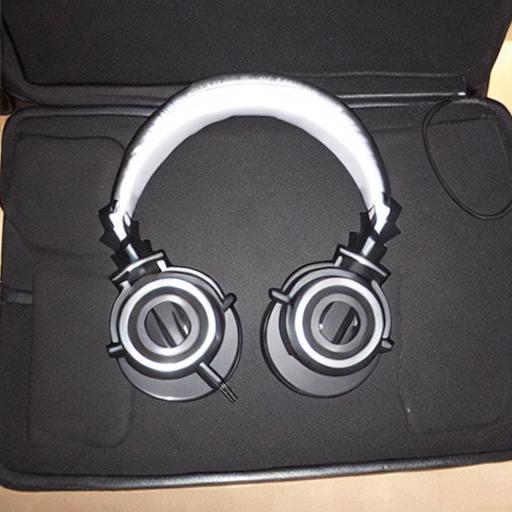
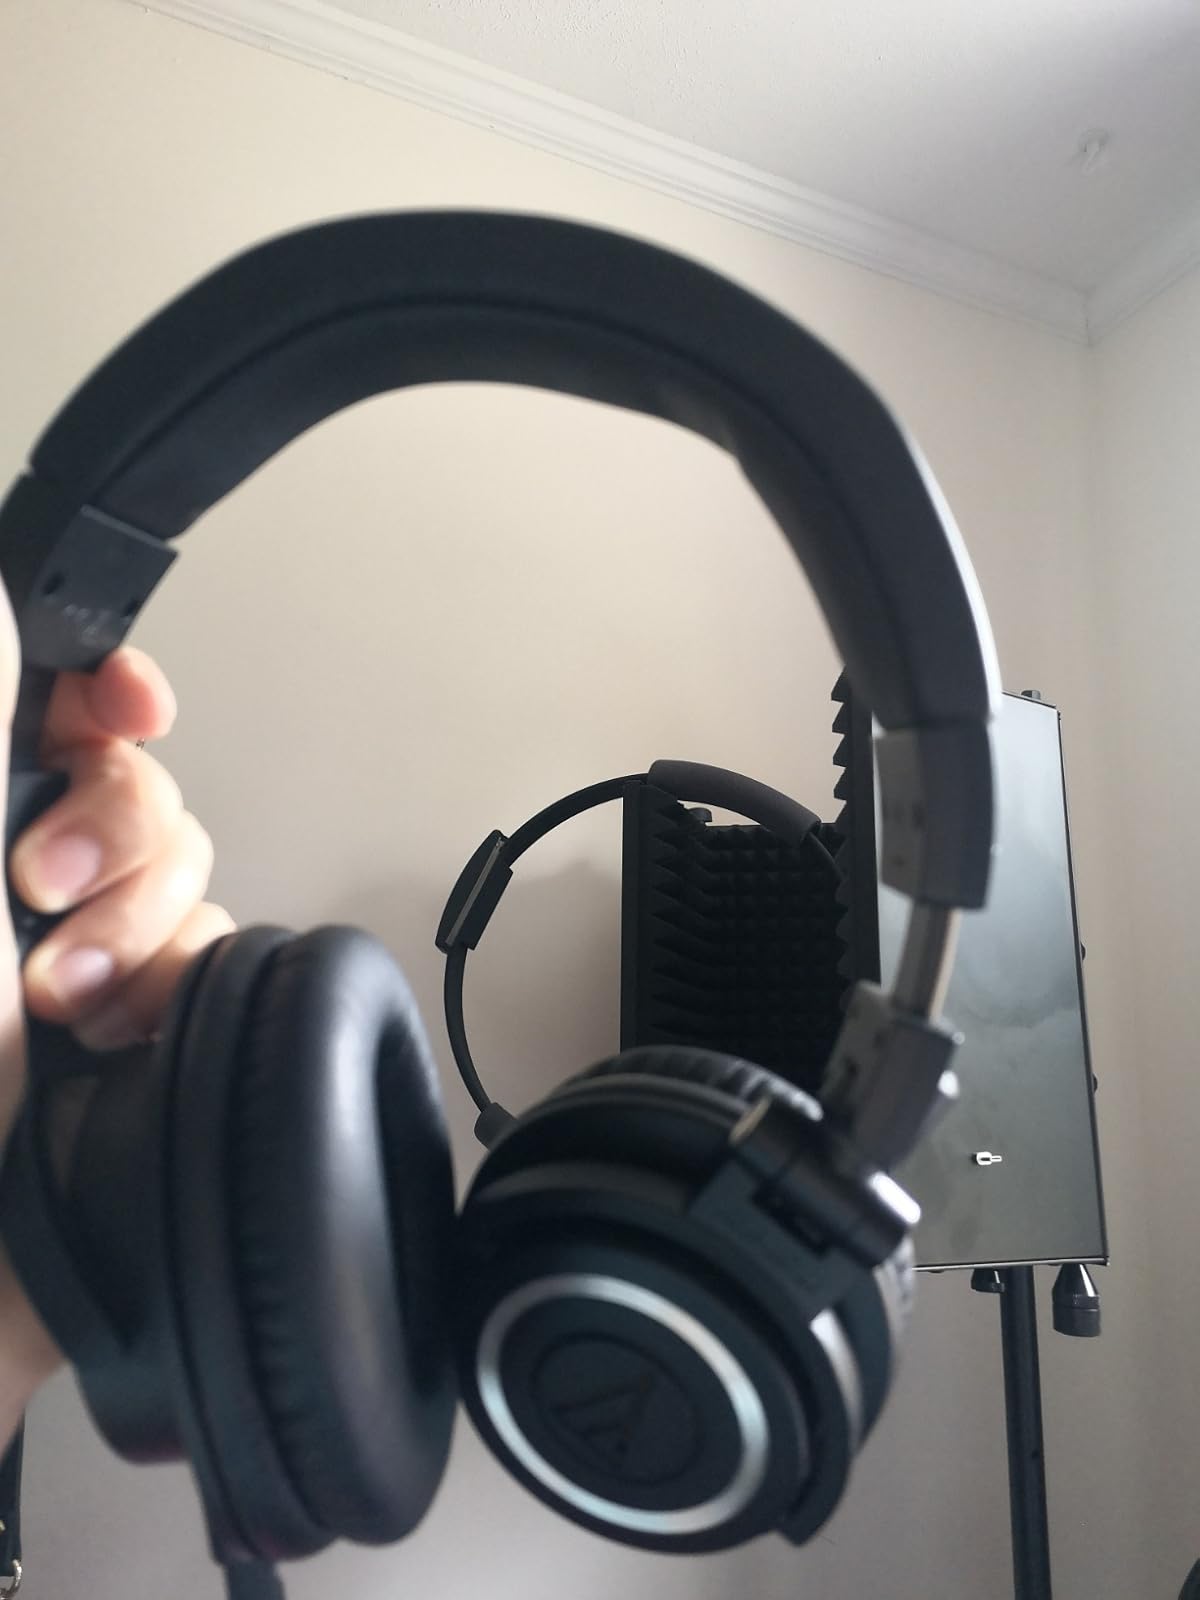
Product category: headphones
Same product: no